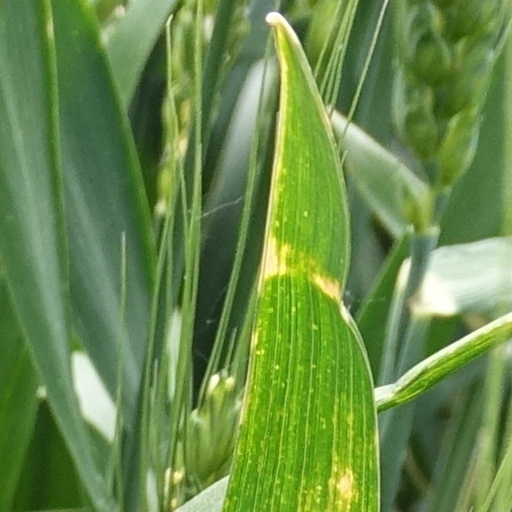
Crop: wheat